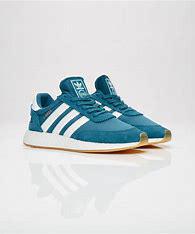
Brand: Adidas
Model: I 5923